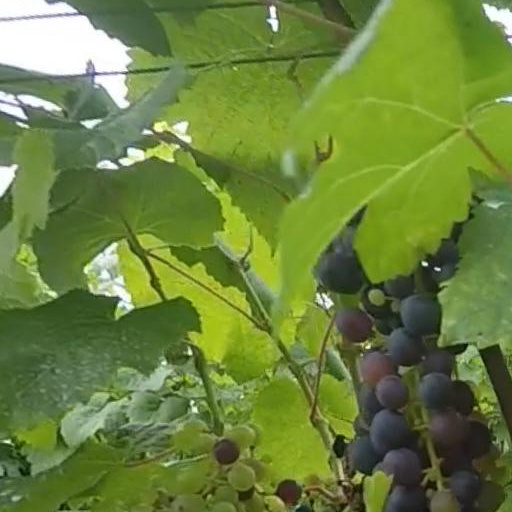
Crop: grape